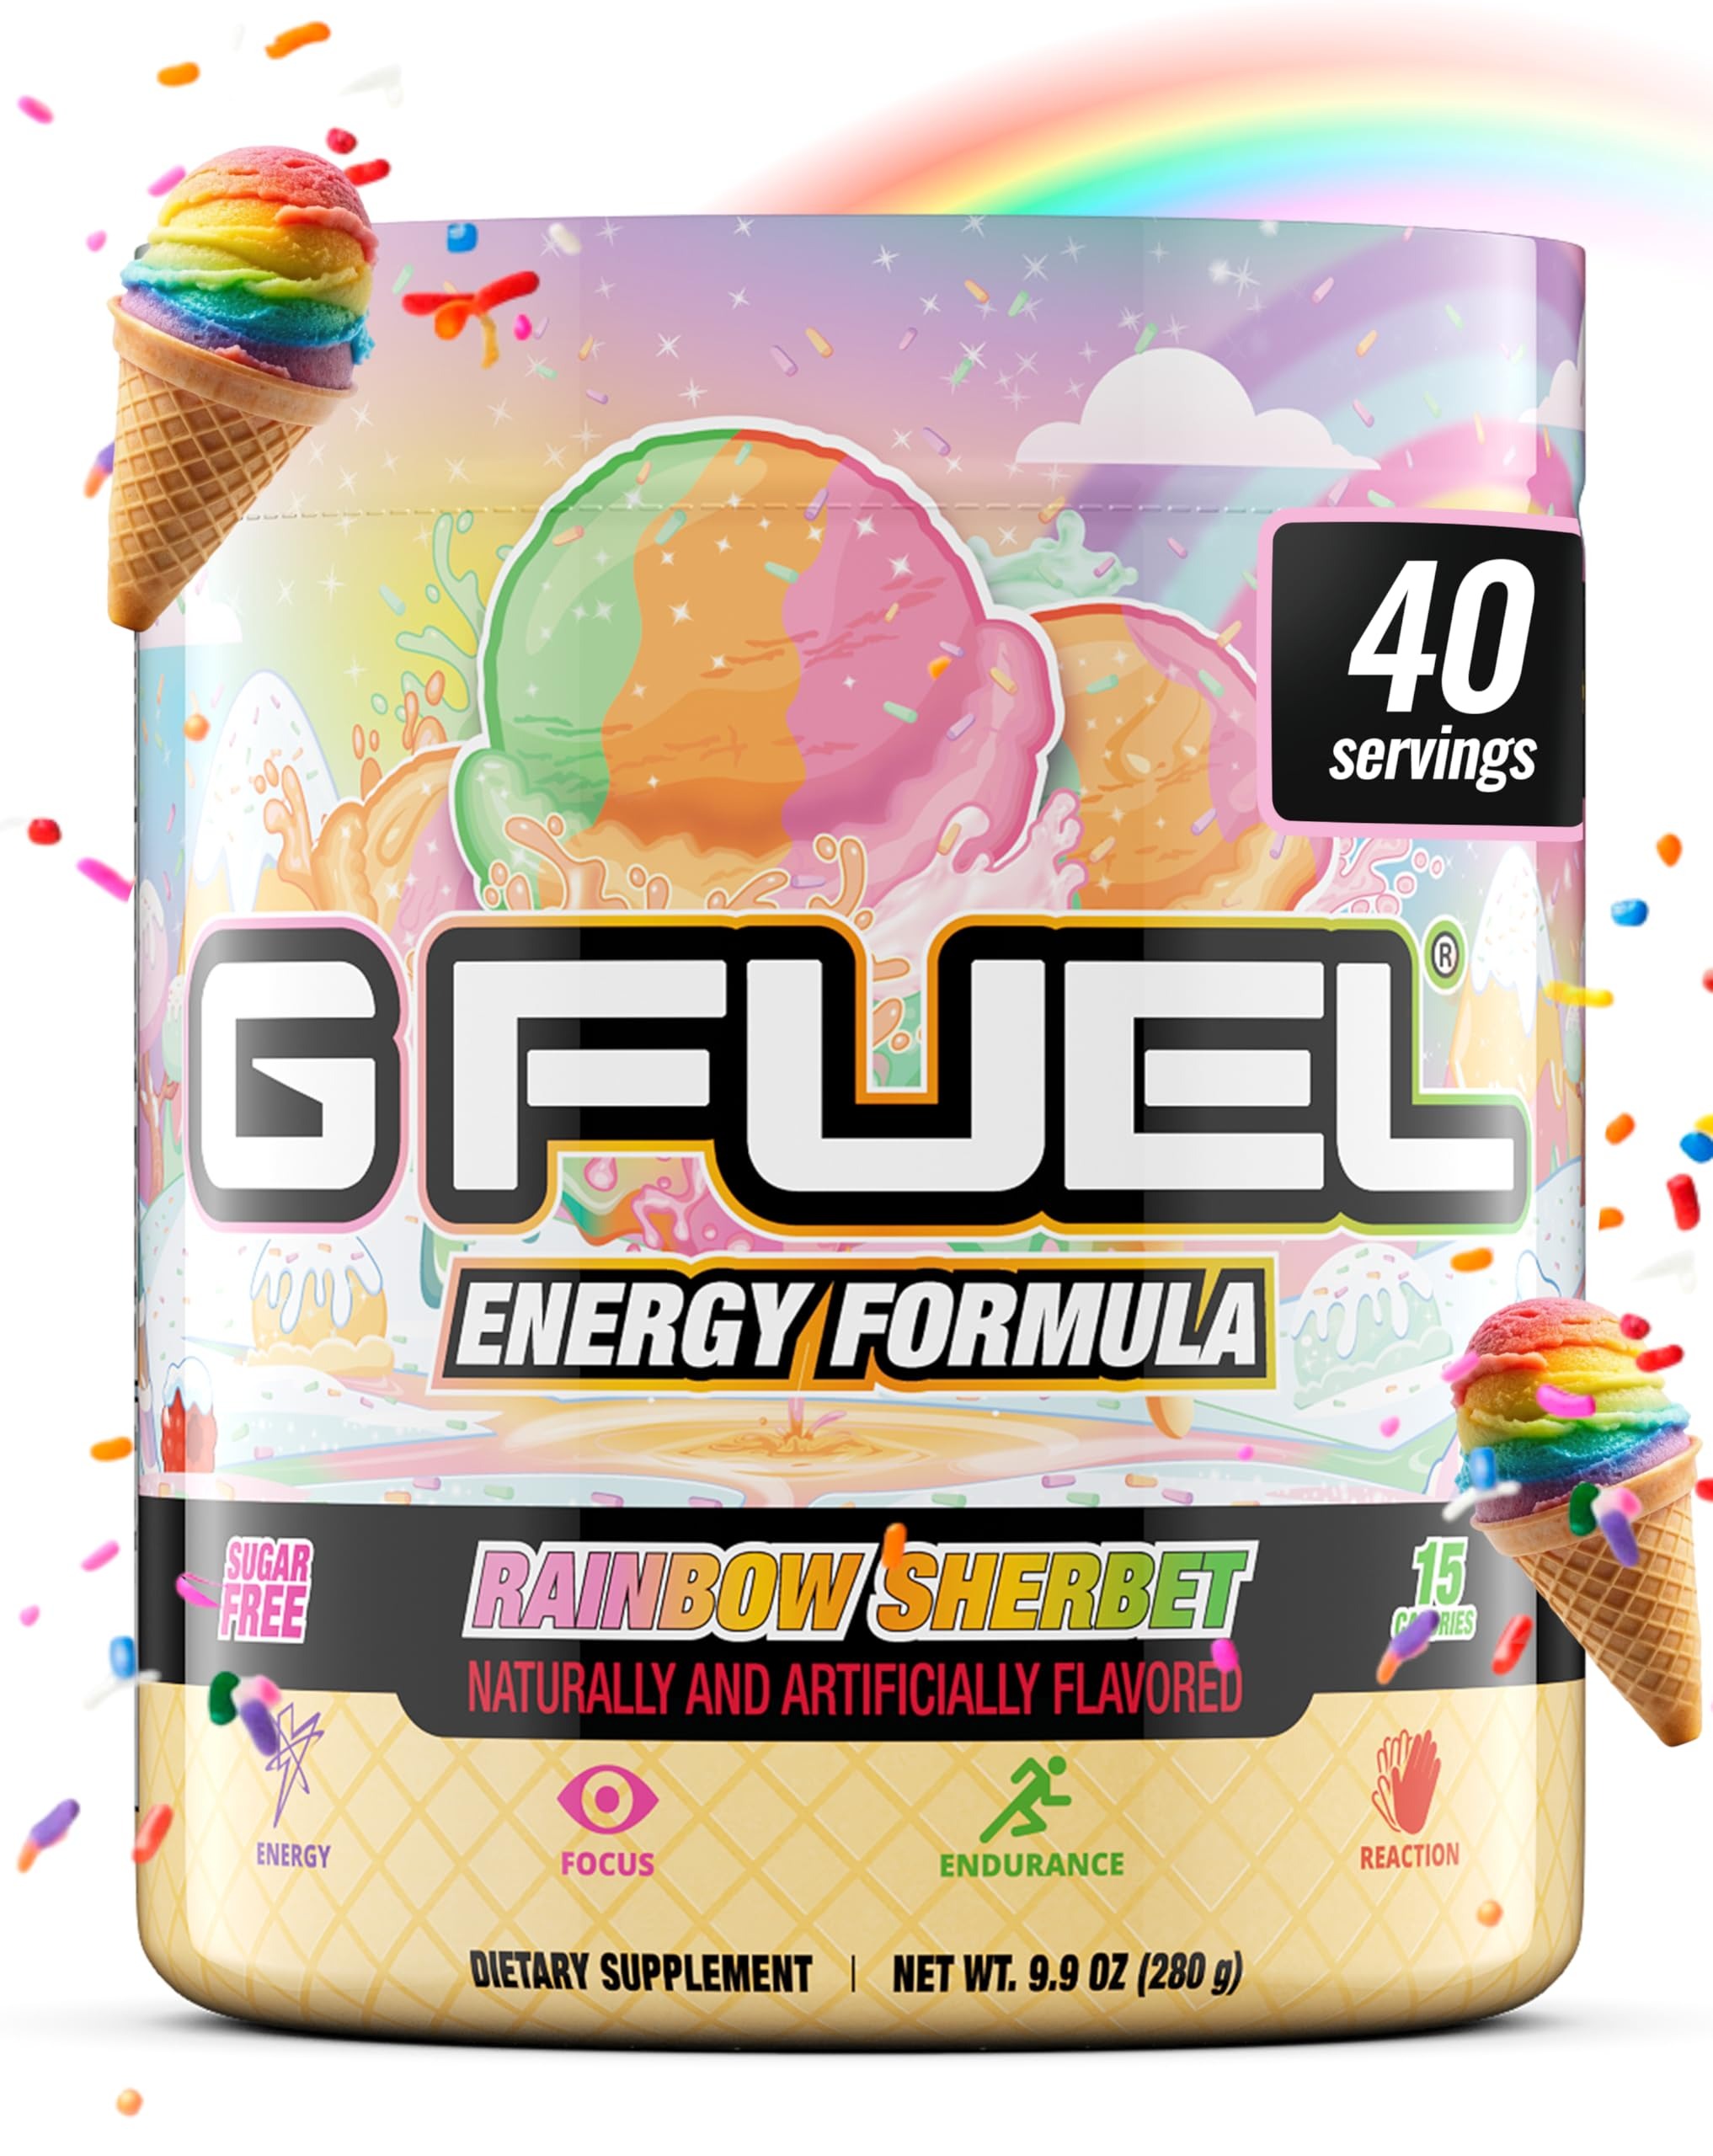
Item Name: G Fuel Rainbow Sherbet Energy Drink Powder, Pre Workout Caffeine Mix for Gaming, Sugar Free Focus Amino, Vitamin + Antioxidants, 9.9oz (Rainbow Sherbet, 40 Servings)
Bullet Point 1: RAINBOW SHERBET FLAVOR: Imagine a unicorn riding an infinite rainbow of happiness and sunshine to a land made of pure dessert flavor fantasy - that’s pretty much what our Rainbow Sherbet energy formula tastes like, or just like a rainbow sherbet ice cream (for those of you with less of an imagination).
Bullet Point 2: ZERO SUGAR: Unlike other energy supplements, who rely on loads of sugar to provide you with a false sense of energy, we don’t. Our energy drink powder is designed to enhance energy, focus, endurance and reaction, without the dreaded sugar crash.
Bullet Point 3: FOCUS AND ENERGY COMPLEX: Experience the unique advantage of G Fuel's caffeine powder. We combine 140 mg of caffeine with a focus amino to help enhance both concentration and mood, so you can absolutely crush any challenge ahead.
Bullet Point 4: ANTIOXIDANTS + VITAMINS COMPLEX: We use just the right balance of antioxidants that work in tandem with our vitamin complex (Vitamin C + Vitamin E + Vitamin B12 + Vitamin B6) to create a drink mix that can improve performance, as well as improve overall health.
Bullet Point 5: MAKE THE SWITCH TO CLEAN ENERGY: Whether it's for gaming, work, school, your workout, or daily pick-me-up, G Fuel’s sugar free, antioxidant-rich, focus-enhancing energy powders will give you the edge you need to power through your grind! Use our supplements as a pre gaming drink, pre workout, coffee alternative, and for much more!
Product Description: <b>Taste the awesomeness of a rainbow bursting in every sip. It's like a unicorn's dream.</b><p><b>Supercharge Your Brain and Body</b></p><p>G Fuel was formulated out of necessity to give you <b>"in the moment" focus</b>, driven by a calm consistent energy. Whether you’re in the game, in the gym, or even in the office - G Fuel drops you back in life’s driver seat.</p><p>While energy drinks pretend to give you buzzing energy with their sugars and syrups, they don’t quite fit the bill. Think back and remember the last time you heard about energy drinks causing health problems due to their nasty chemicals and additives.</p><p>This is part of the reason why we created G Fuel - a solution that gives you <b>clean and straight energy all throughout your day</b>. Not only does G Fuel come in a variety of flavors that taste great, but G Fuel is water based and <b>sugar free</b> - which means that it’s better for you.</p><p><b>No Bull. Just Energy</b></p><p>What if you could flip a switch and instantly unlock limitless energy, focus, and concentration? In order to explain why G Fuel is the "hand" that flips this switch, I need to ask you a question. Do you know what <b>pro gamers, thrill seekers, MMA fighters</b> and even some of the most physically fit athletes in the world have in common? They’re running on G Fuel. But remember, <b>you don’t have to be an athlete to use G Fuel.</b> Our entire world runs on energy, focus, and concentration - every job, sport, and lifestyle. Whether you’re looking for an edge or just a driving force to get you through the day, G Fuel is the Energy Formula you’ve been looking for.</p>
Value: 9.8
Unit: Ounce

Price: 35.99